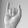
ASL letter: I